Thomas Babington

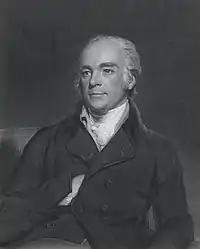
Thomas Babington of Rothley Temple (1758–1837), by Sir Thomas Lawrence

Thomas Babington of Rothley Temple (18 December 1758 – 21 November 1837) was an English philanthropist and politician. He was a member of the Clapham Sect, alongside more famous abolitionists such as William Wilberforce and Hannah More. An active anti-slavery campaigner, he had reservations about the participation of women associations in the movement.